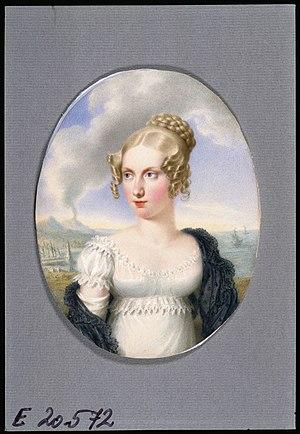
Louis René Letronne dit Louis, ou parfois Ludwik Letronne est un dessinateur, peintre en miniature et imprimeur-lithographe français, qui travailla en Autriche et à Varsovie.
Léopold Jean Joseph Michel de Bourbon, prince de Naples et de Sicile puis des Deux-Siciles, prince de Salerne, est le quinzième enfant du roi Ferdinand Iᵉʳ des Deux-Siciles et de son épouse Marie-Caroline d'Autriche.